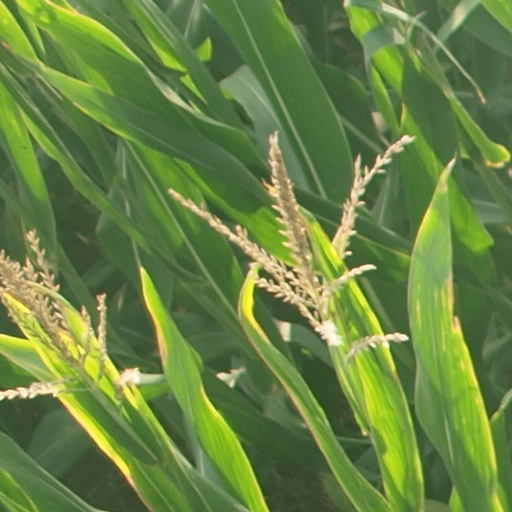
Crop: maize; corn